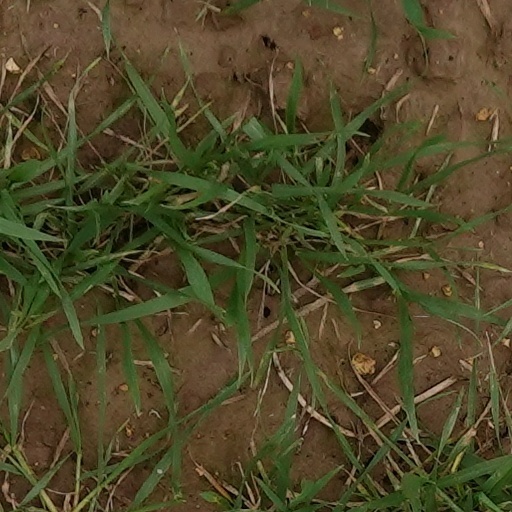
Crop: wheat